Tin Hau temples in Hong Kong

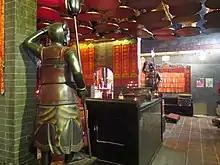
Statues of Shun Fung Yi and Chin Lei Ngan in the Shau Kei Wan Tin Hau Temple

Two temples have a marine parade to celebrate the Tin Hau Festival: Tin Hau Temple on Leung Shuen Wan (High Island) and Tin Hau Temple on Tap Mun, which has it once every ten years.